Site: brandenburg
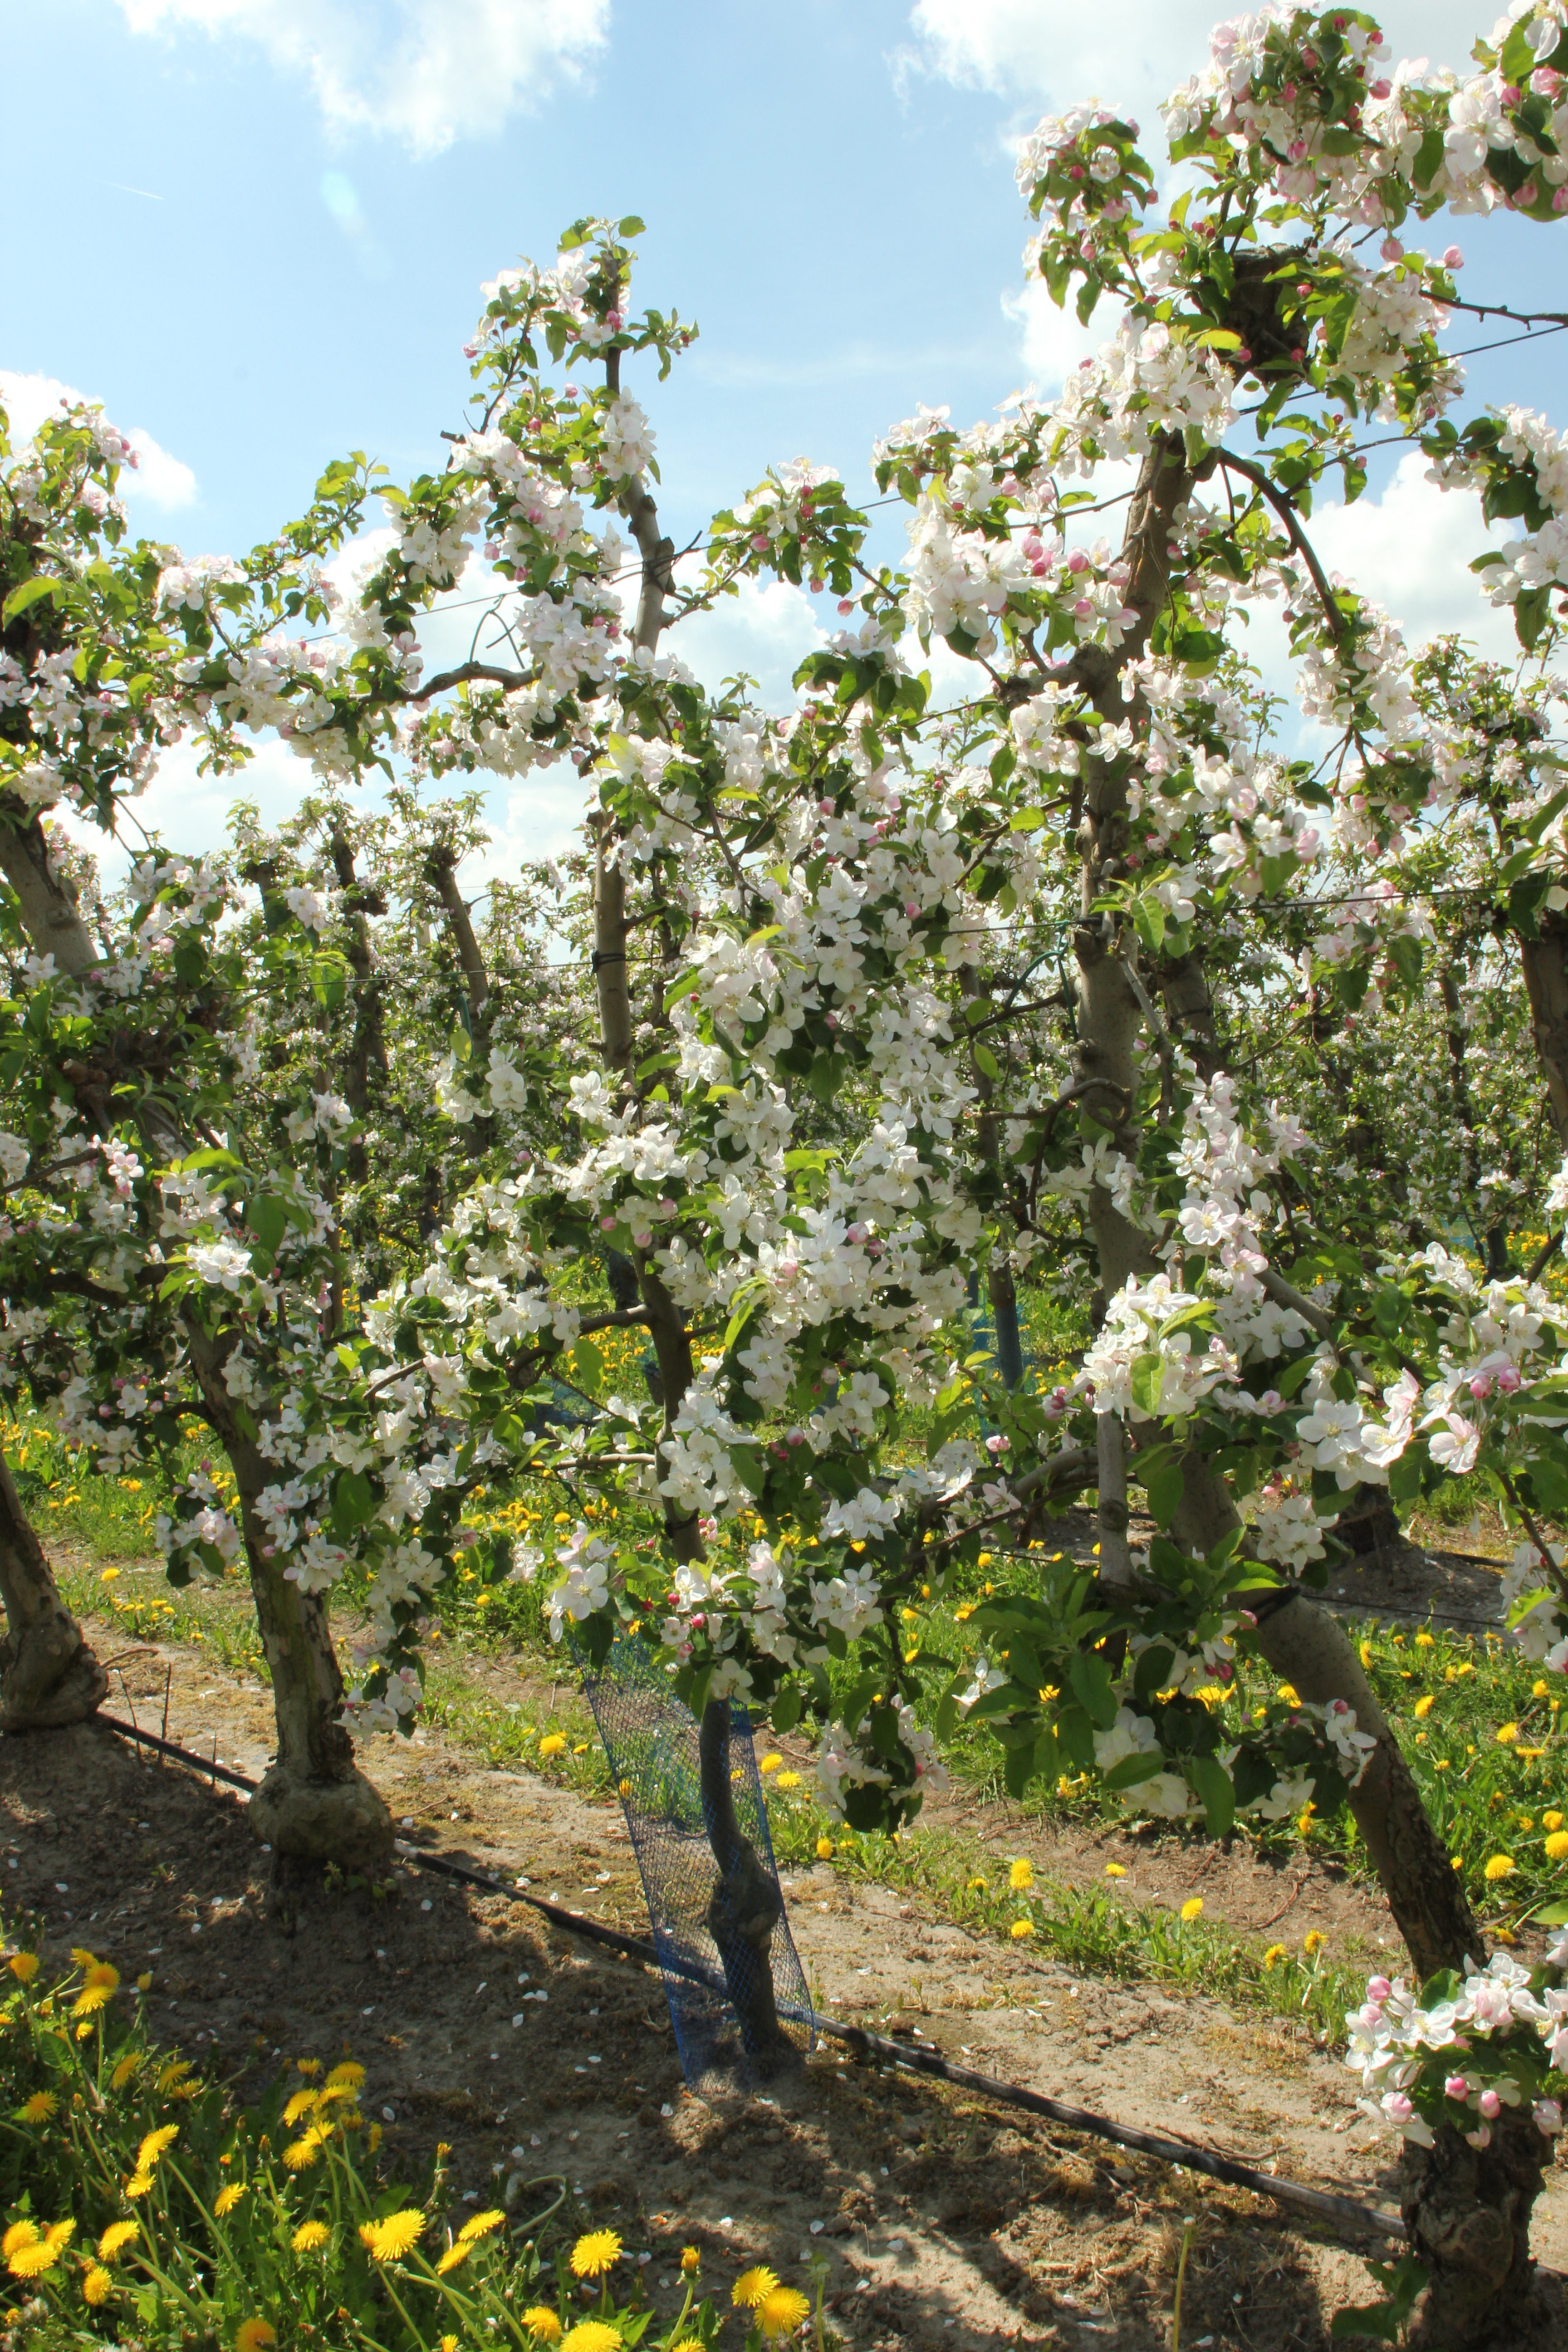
Growth stage (BBCH 65): Flowering